Bluestar (bus company)

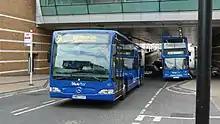
Mercedes-Benz Citaro and East Lancs Lolyne in Bluestar Livery in August 2010.

In 1987, Musterphantom Limited was created by John Chadwick and Peter Shelley. £100,000 was then raised to start operations in May 1987. £75,000 of which came from Southern Vectis, with the new company ending up as a subsidiary. The new company received old Southern Vectis Bristol VRTs to start operating. Chadwick & Shelley (both former managers at Citybus) and Southern Vectis both wanted to challenge the position of Southampton Citybus, which operated most routes within Southampton.